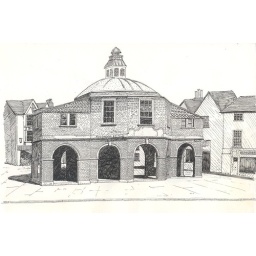
18th Century market house in High Wycombe Bucks England